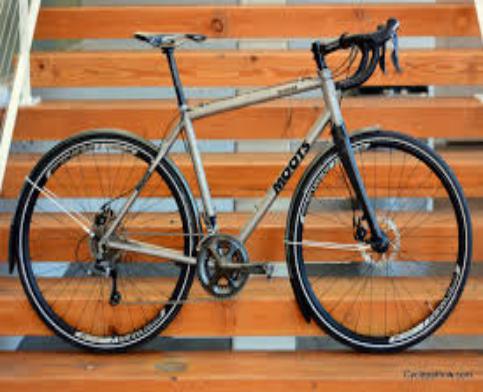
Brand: moots cycles
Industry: Transportation